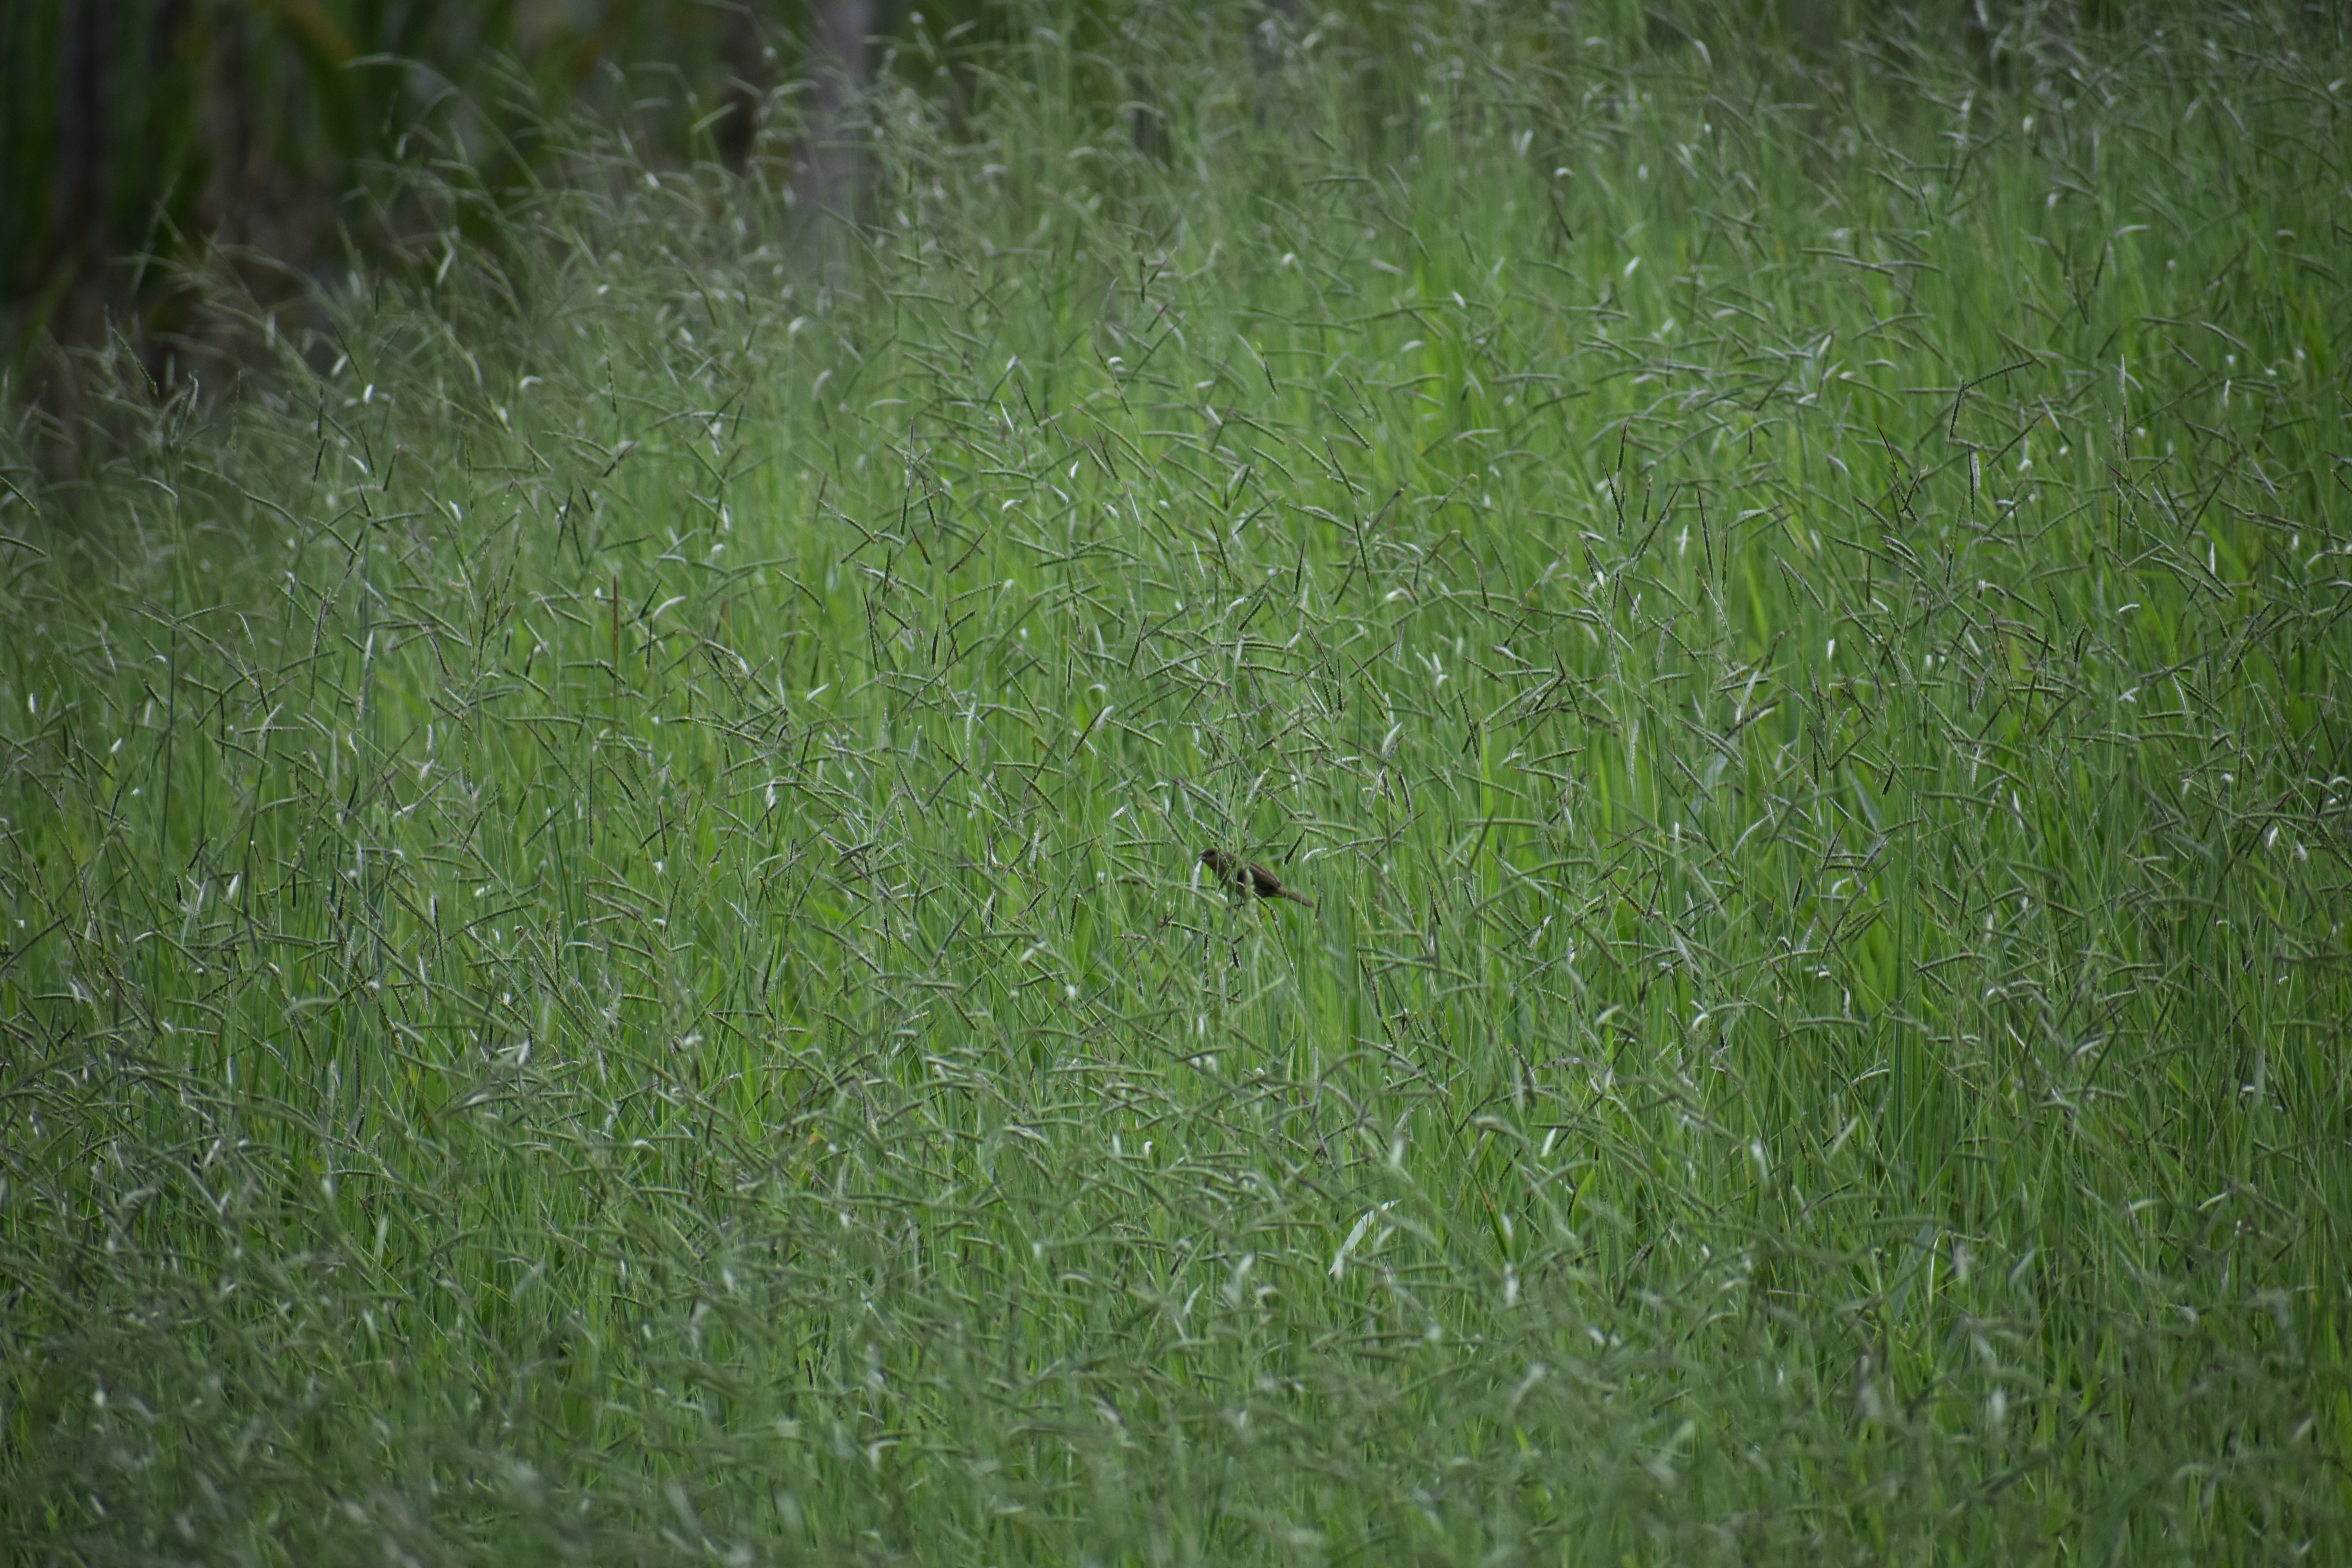
bird, green, plant, jungle, mocoap, tumayo, nature, grass, vegetation, grassland, grass family, leaf, wildlife, lawn, fodder, meadow, sedge family